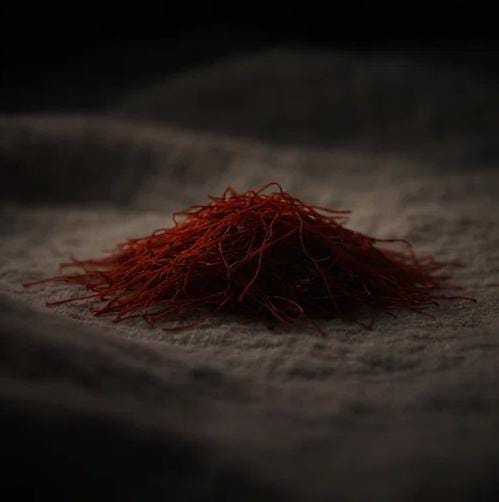
Saffron quality class: mogra